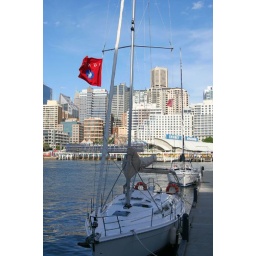
I wish i could go sail in a boat like this...